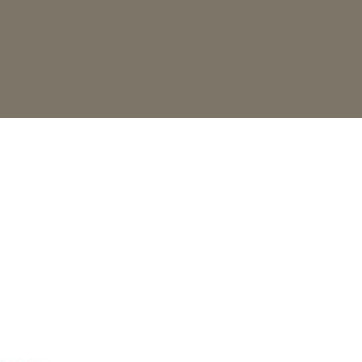
Material: sky